Don Pedro Dam

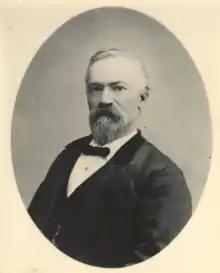
Don Pedro Dam is named after Don Pedro Sainsevain.

It was a solid concrete gravity dam that was high, wide, thick at the crest, and thick at the base. It was completed in 1923 where the Tuolumne River had carved a narrow gorge with walls of solid rock about a mile (2 km) below Don Pedro Bar. The reservoir created by this dam contained of water when full, 14.3% of today's capacity.